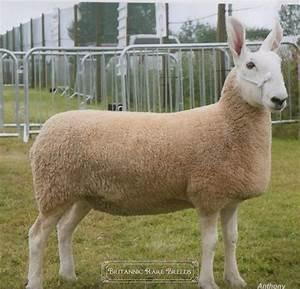
sheep